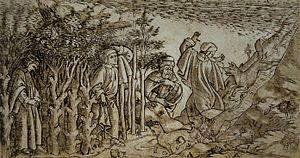
Baccio Baldini, né en 1436 à Florence où il meurt en 1487, est un graveur italien, considéré comme l'un des pionniers de cette discipline.